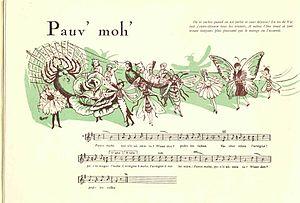
Les chansons en langue d'oïl sont une expression musicale chantée en langue d'oïl.